Bull Ring, Birmingham

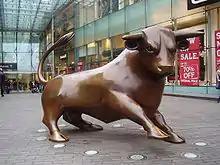
The Bullring Bull

Bullring Shopping Centre was masterplanned and designed mainly by Benoy. The shopping centre consists of two main buildings (East and West Mall) which are connected by an underground passage lined with shops and is also accessible from St Martin's Square via glass doors. They are sheltered by a glass roof known as the SkyPlane which covers and appears to have no visible means of support. The two malls are different internally in design. The balustrades in the East Mall consist of integrated glass 'jewels' within the metal framework, and are of different colours formed through polyester powder coating. It features a dramatic landmark building, housing a branch of Selfridges department store to a design by the Future Systems architectural practice. The store is clad in 15,000 shiny aluminium discs and was inspired by a Paco Rabanne sequinned dress. The Selfridges store cost £60 million and the contractor was Laing O'Rourke. Covering an area of , the designs for the Selfridges store were first unveiled in 1999, not long before demolition of the original shopping centre began. The Selfridges store has won eight awards including the RIBA Award for Architecture 2004 and Destination of the Year Retail Week Awards 2004.